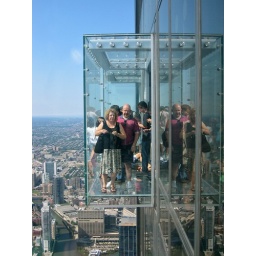
Bruce in the glass sky ledges on top of the Willis (nee Sears) Tower